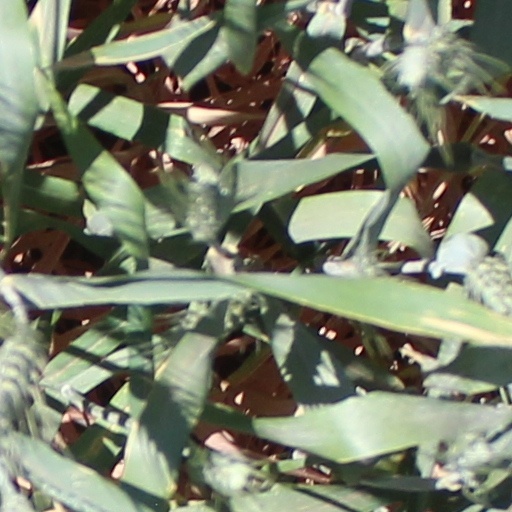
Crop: wheat